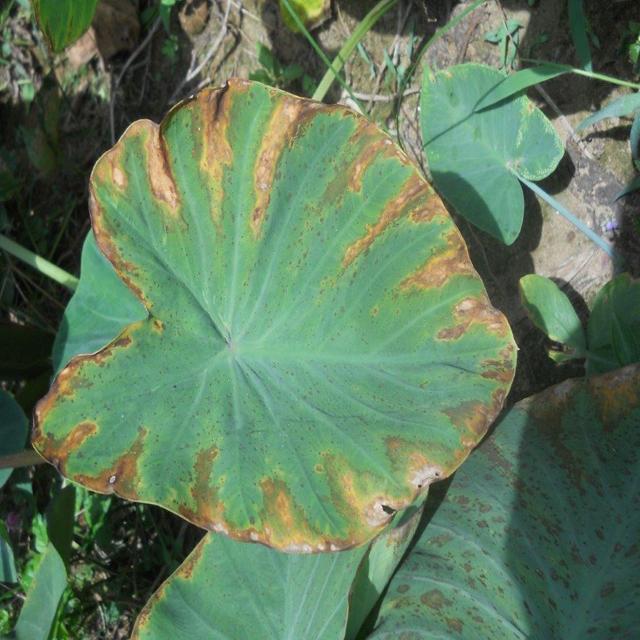
Label: Mid_Blight